Hotel Vancouver

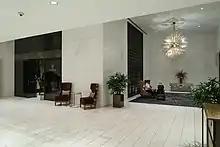
The main lobby of the hotel, with the entrance to the hotel restaurant, "Notch8 Restaurant + Bar", on the left.

The Fairmont Hotel Vancouver includes 557 guest rooms and suites spread throughout the hotel. Suites at Hotel Vancouver include the "Lieutenant Governor's Suite" and the "Royal Suite". The "Lieutenant Governor's Suite" was designed with Art Deco stylings, and features black walnut veneer-panelled walls.